Mikhail Savoyarov

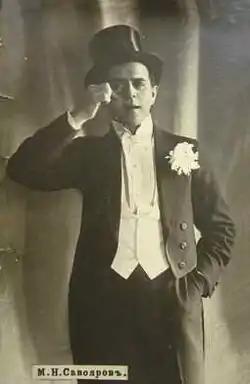
Mikhail Savoyarov a postcard (1912)

Mikhail Savoyarov ("Mikhai'l Nikoláevič Savoyárov") (Moscow – 4 August 1941, Moscow) was a Russian chansonnier, composer, poet, comic actor and mime. In the first quarter of the 20th century he was a famous satirical singer-songwriter. His popularity peak was in the years of war (1914–1917) when he began to be called the "«King of eccentrics»". It was also the time when he became friends with Aleksandr Blok. Considering that the period of his greatest popularity was almost at the exact time as the brief period of renaming the capital, Savoyarov can be called the "Petrograd" artist in the strict sense of the word.